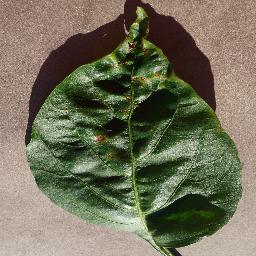
Label: Pepper,_bell___Bacterial_spot